Aviation in Lycoming County, Pennsylvania

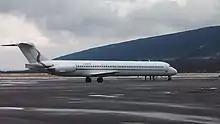
A Boeing 717 at Williamsport Regional Airport

Aviation in Lycoming County, Pennsylvania has dated back well over 100 years. The first flight occurred in 1910 in Campian Hills (modern Loyalsock Township).